Bhubaneswar–Howrah Jan Shatabdi Express

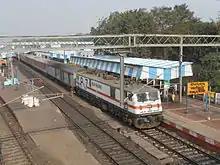

The 12073 / 12074 Bhubaneswar–Howrah "Jan Shatabdi Express" is a Superfast Express train of the Jan Shatabdi Express series belonging to Indian Railways – East Coast Railway zone that runs between and in India.